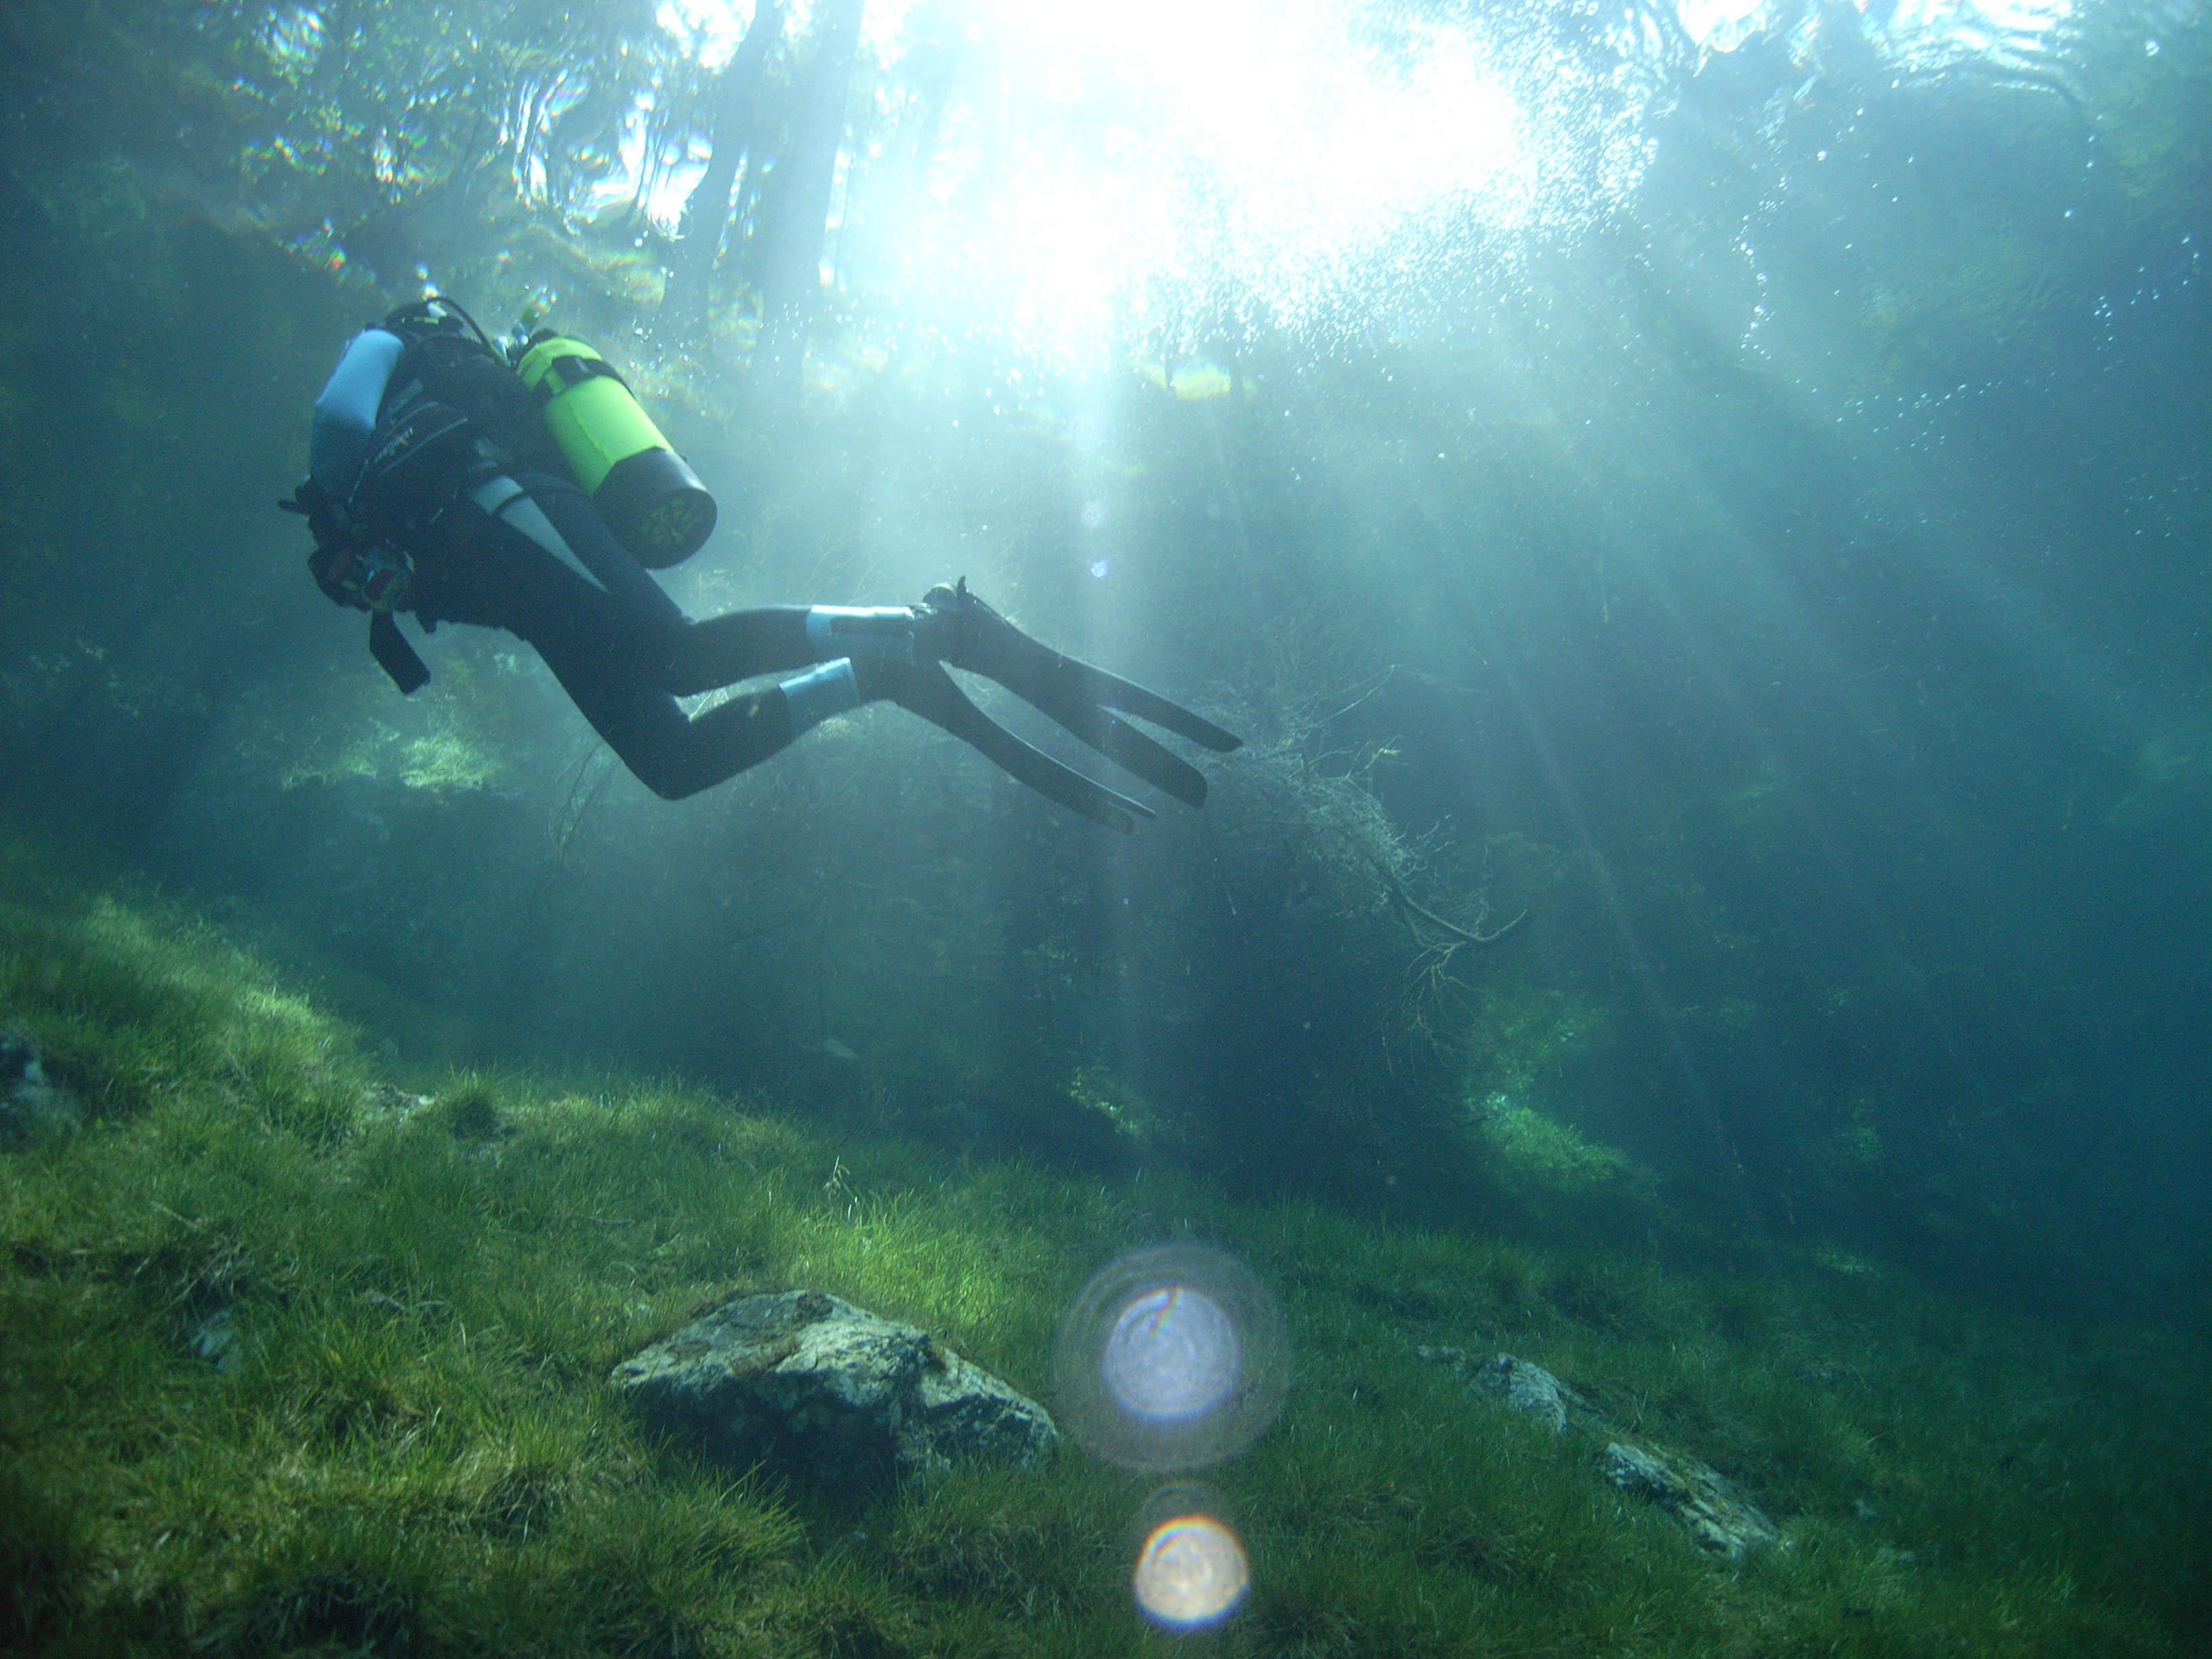
sea, forest, meadow, sunlight, recreation, diving, underwater, biology, float, reef, sports, water sport, scuba diving, green lake, outdoor recreation, marine biology, underwater diving